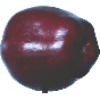
Label: Apple Red Delicious 1